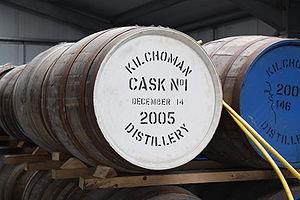
Kilchoman est une distillerie de single malt whisky installée près du village éponyme, dans l'île d’Islay sur la côte ouest de l'Écosse, dans les îles Hébrides intérieures. La distillerie est située au nord-ouest de l'île, à proximité immédiate de la plage de Machir Bay, sur le territoire administré par la ville nouvelle de Bowmore.